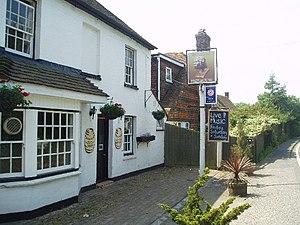
Piltdown est un village de Grande-Bretagne, situé en Angleterre dans le Sussex. Il donna son nom à l'Homme de Piltdown dont les ossements y furent découverts en 1908.